Il cimento dell'armonia e dell'inventione

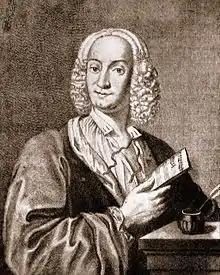
Antonio Vivaldi (engraving by François Morellon de La Cave, from Michel-Charles Le Cène’s edition of Vivaldi’s Op. 8, 1725)

Il cimento dell’armonia e dell’inventione ("The Contest Between Harmony and Invention") is a set of twelve concertos written by Antonio Vivaldi and published in 1725 as Op. 8. All are for violin solo, strings and basso continuo. The first four, which date back to 1718–23, are called "The Four Seasons" ("Le quattro stagioni"). The set was published in the Amsterdam workshop of Michel-Charles Le Cène and dedicated to Wenceslas, Count of Morzin, an advisor to Charles VI, Holy Roman Emperor (not to be confused with Karl Joseph, Count Morzin, benefactor of Joseph Haydn).